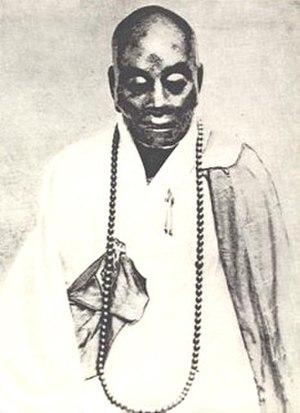
Sokushinbutsu est liée à une pratique de moines observant une ascèse extrême et permettant à leur corps de ne pas connaitre de putréfaction. Cette momification du vivant du pratiquant devient la preuve de sa foi et de la force de sa pratique, le moine est considéré comme étant devenu Bouddha en ce corps. On trouve de ces momies dans de nombreux pays bouddhistes, et plus spécifiquement au Japon.
Le chán, parfois traduit en « méditation silencieuse », transcription en chinois classique du sanskrit dhyāna, est une forme de bouddhisme mahāyāna née en Chine à partir du Vᵉ siècle, qui insiste particulièrement sur l'accession à l'expérience directe de l'Éveil par la méthode la plus efficace et la plus simple possible.